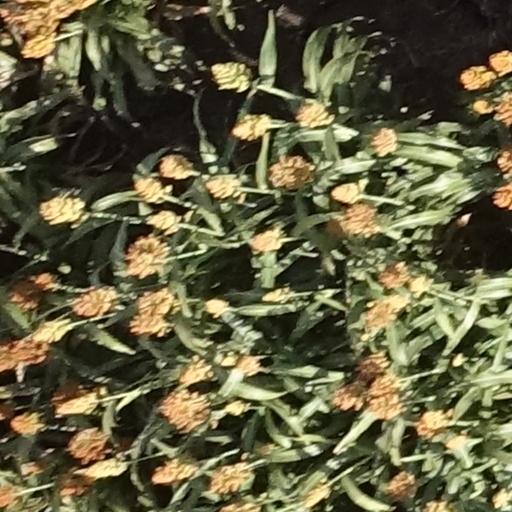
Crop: sorghum